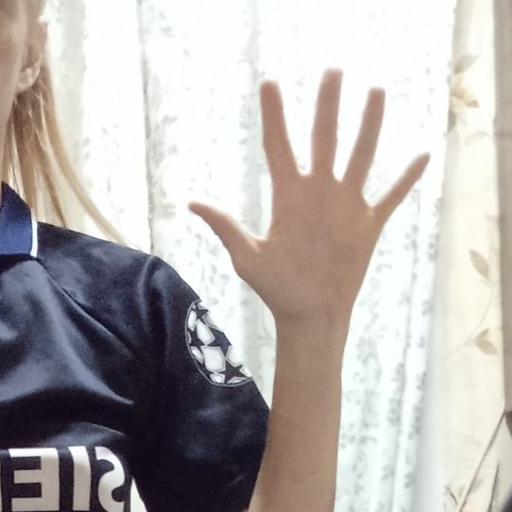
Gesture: palm